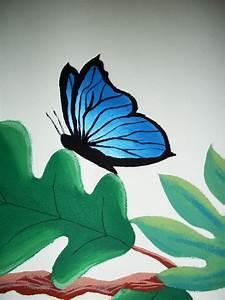
butterfly